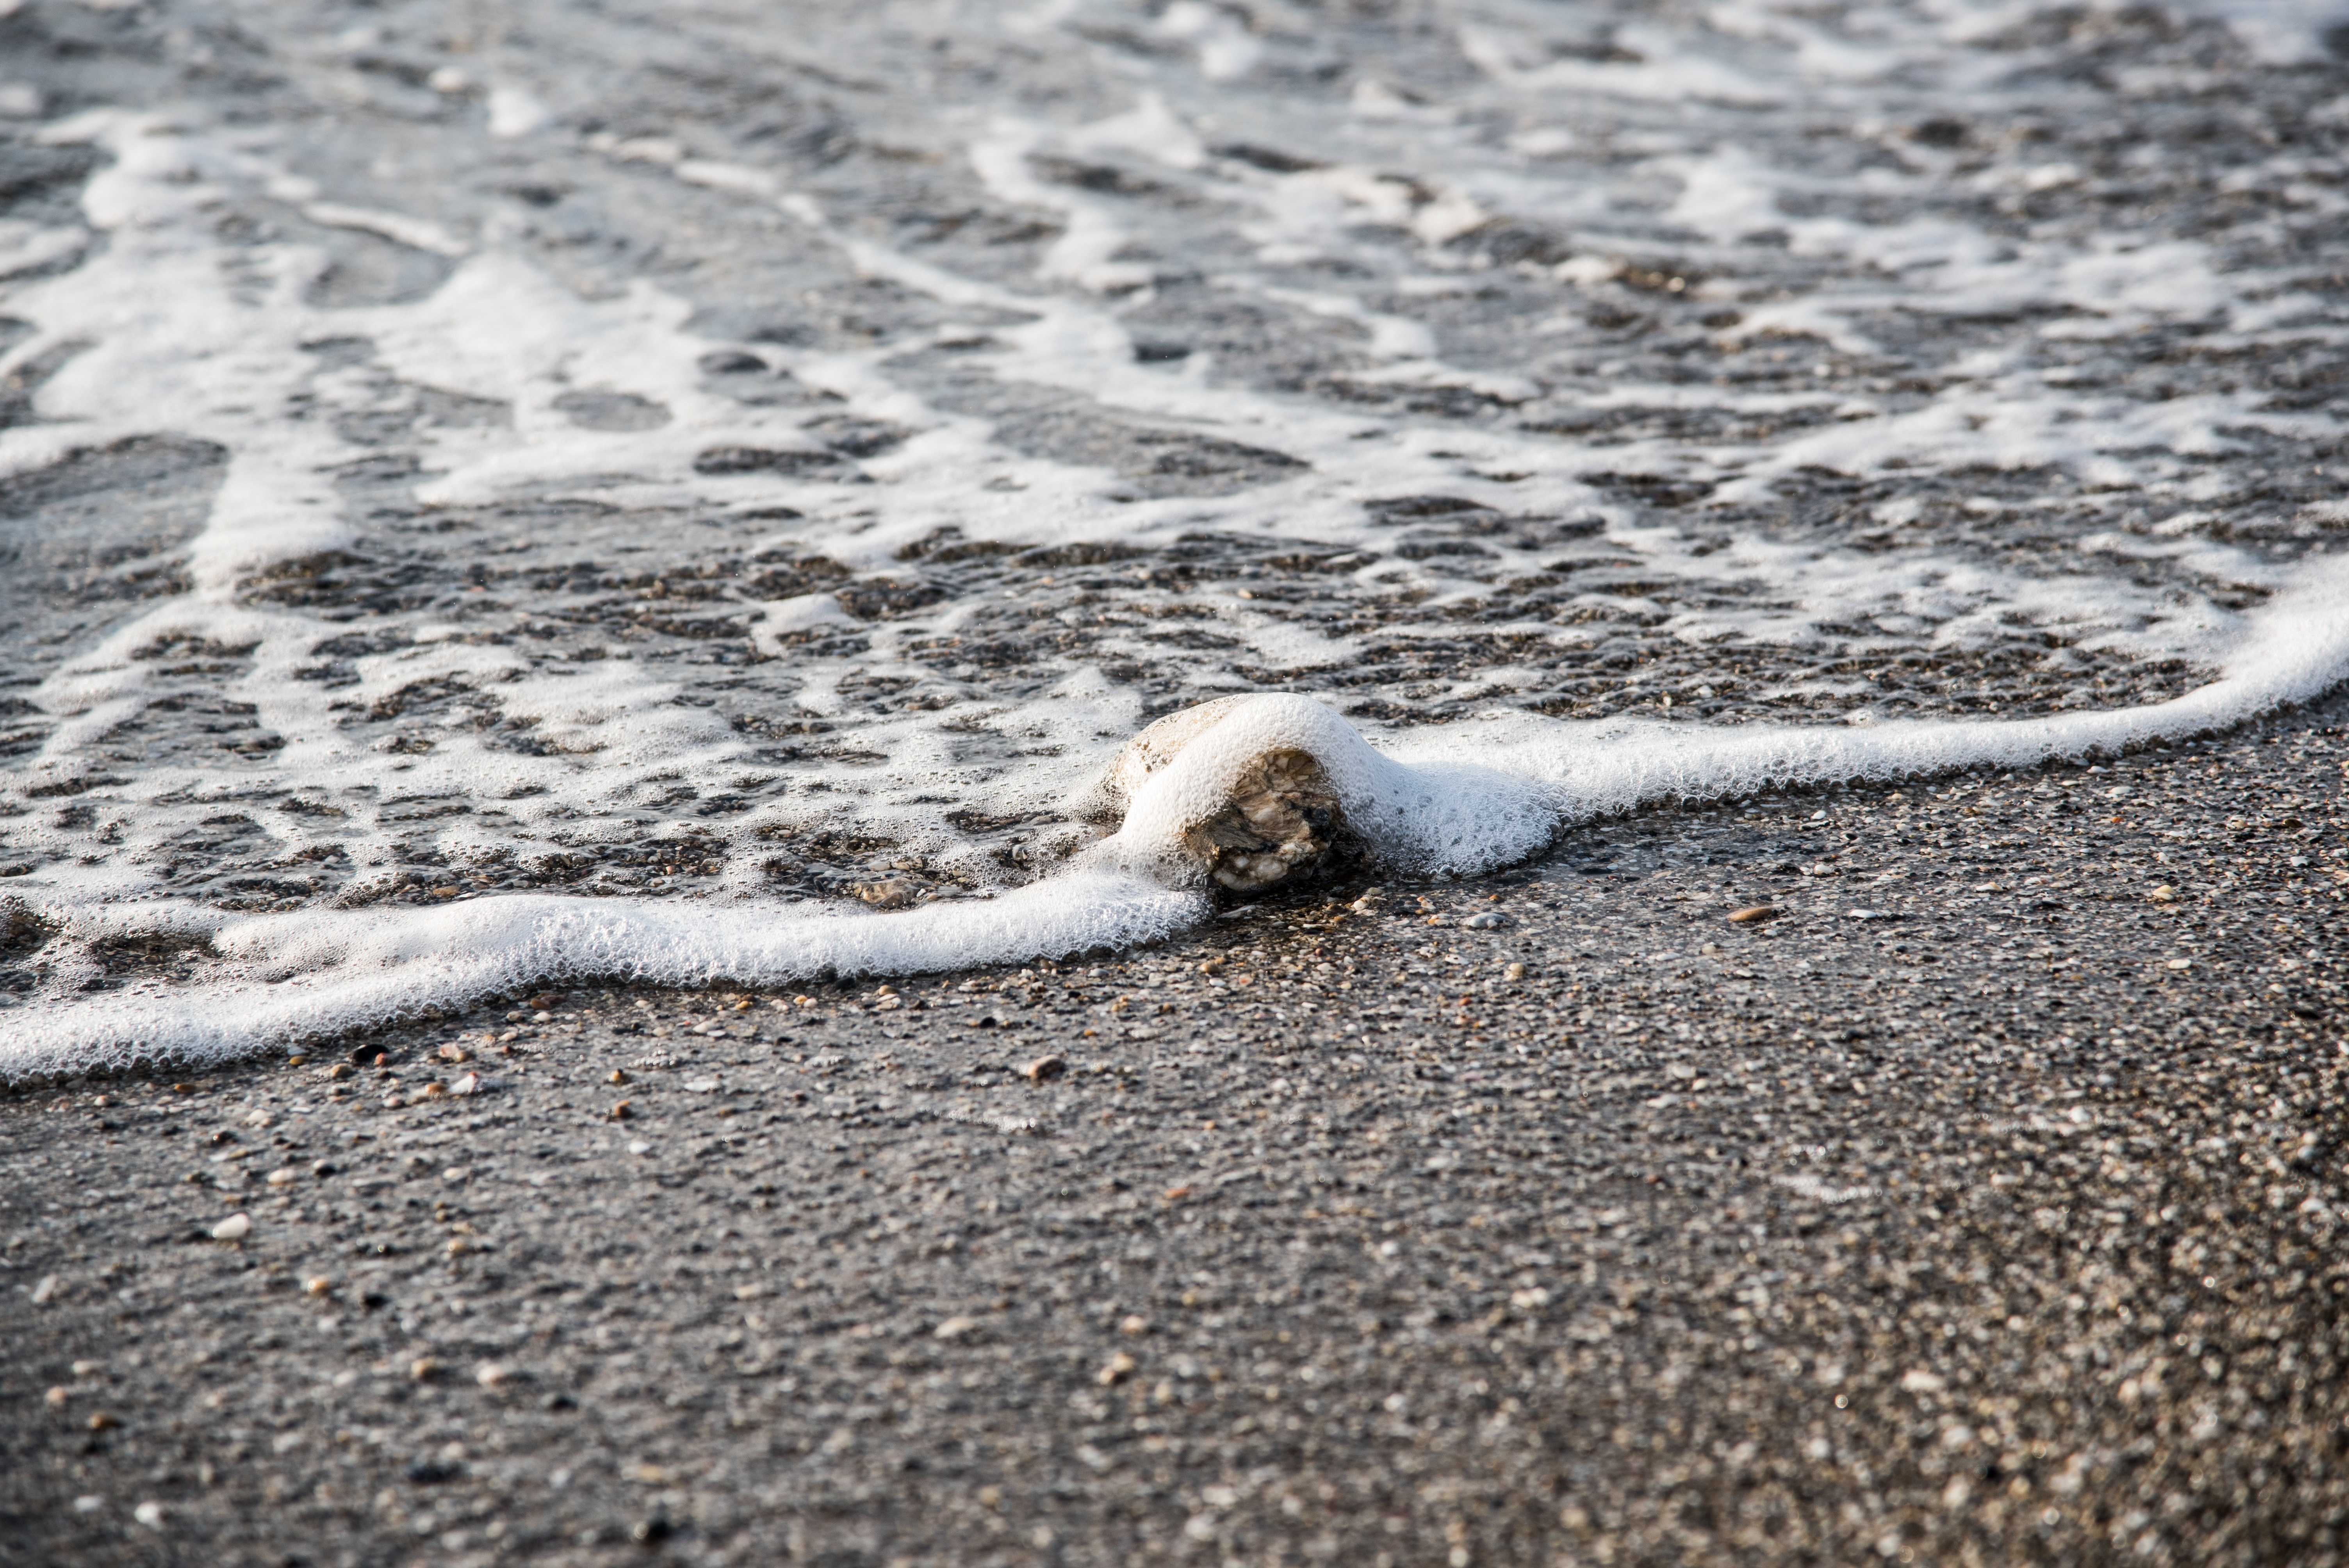
beach, sea, nature, sand, blur, shore, wave, stone, summer, foam, wildlife, holiday, reptile, snake, costa, approach, edge of the sea, sea foam, beach sand, scaled reptile